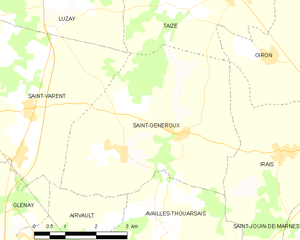
Carte des communes françaises Saint-Généroux